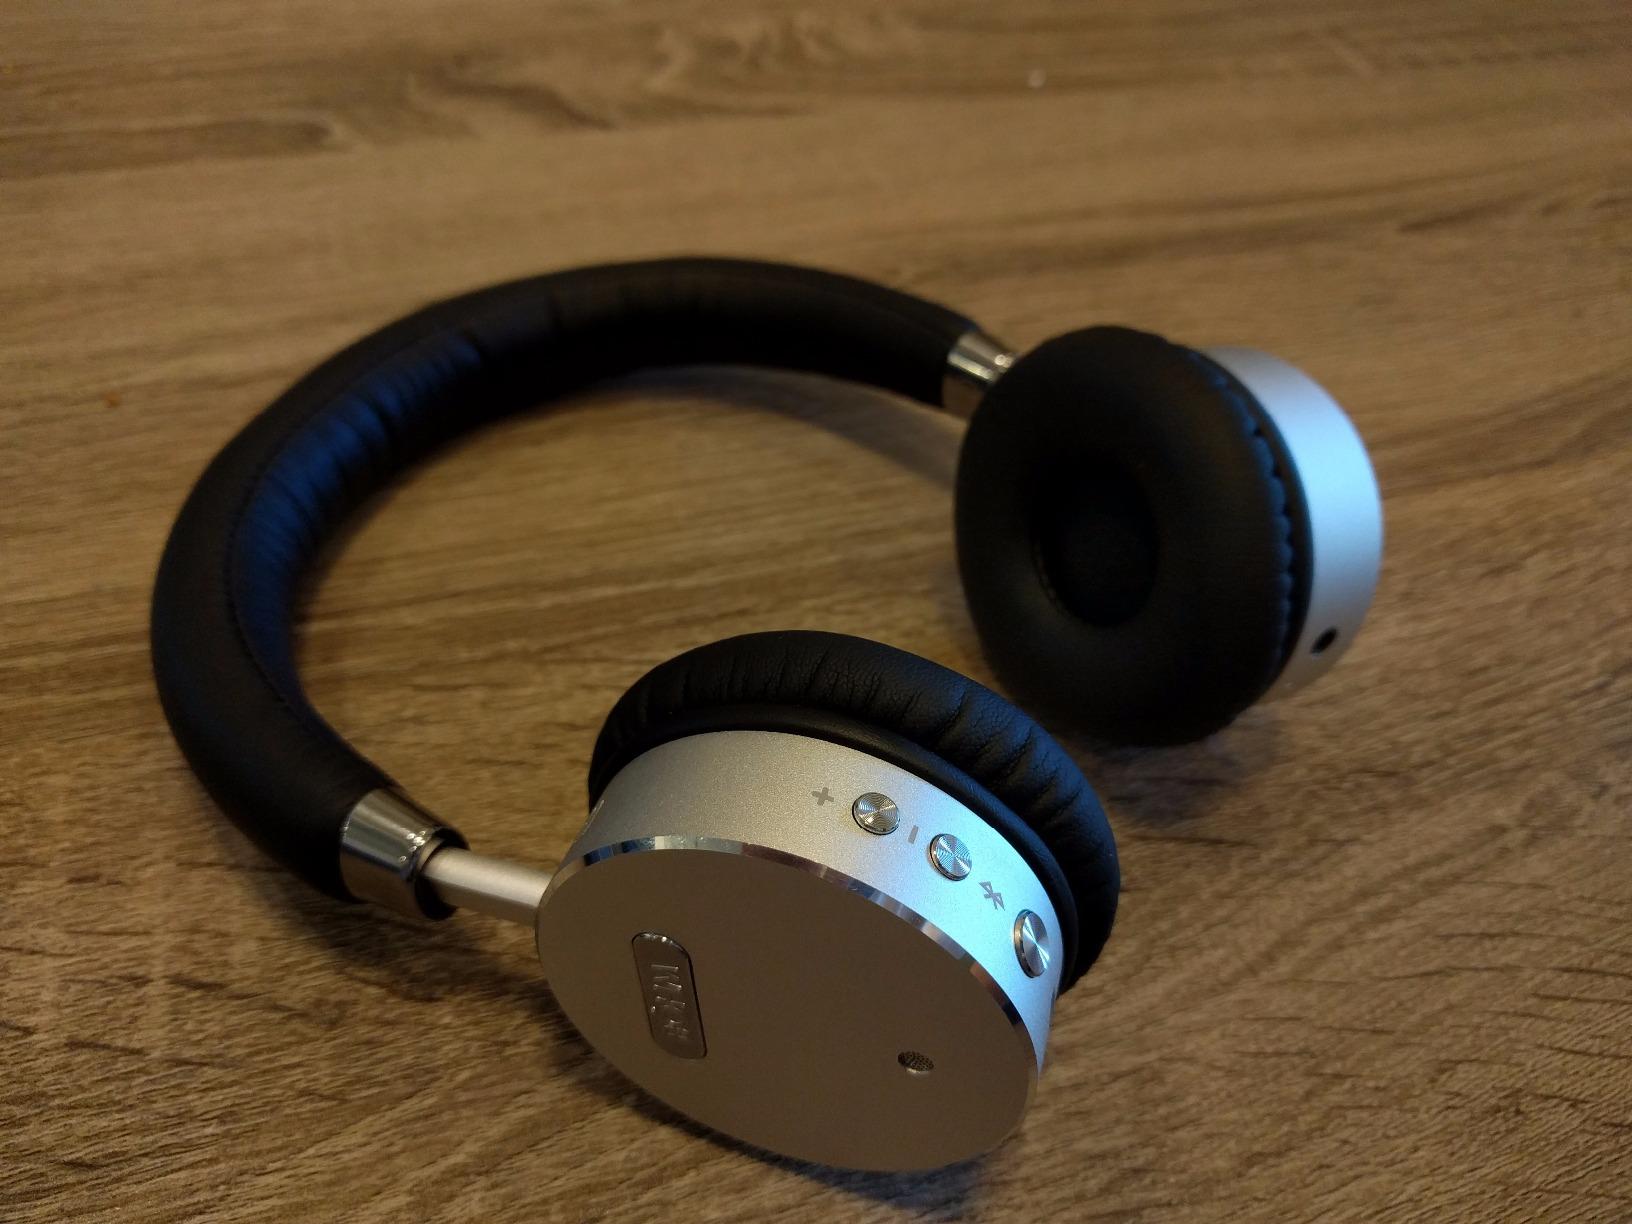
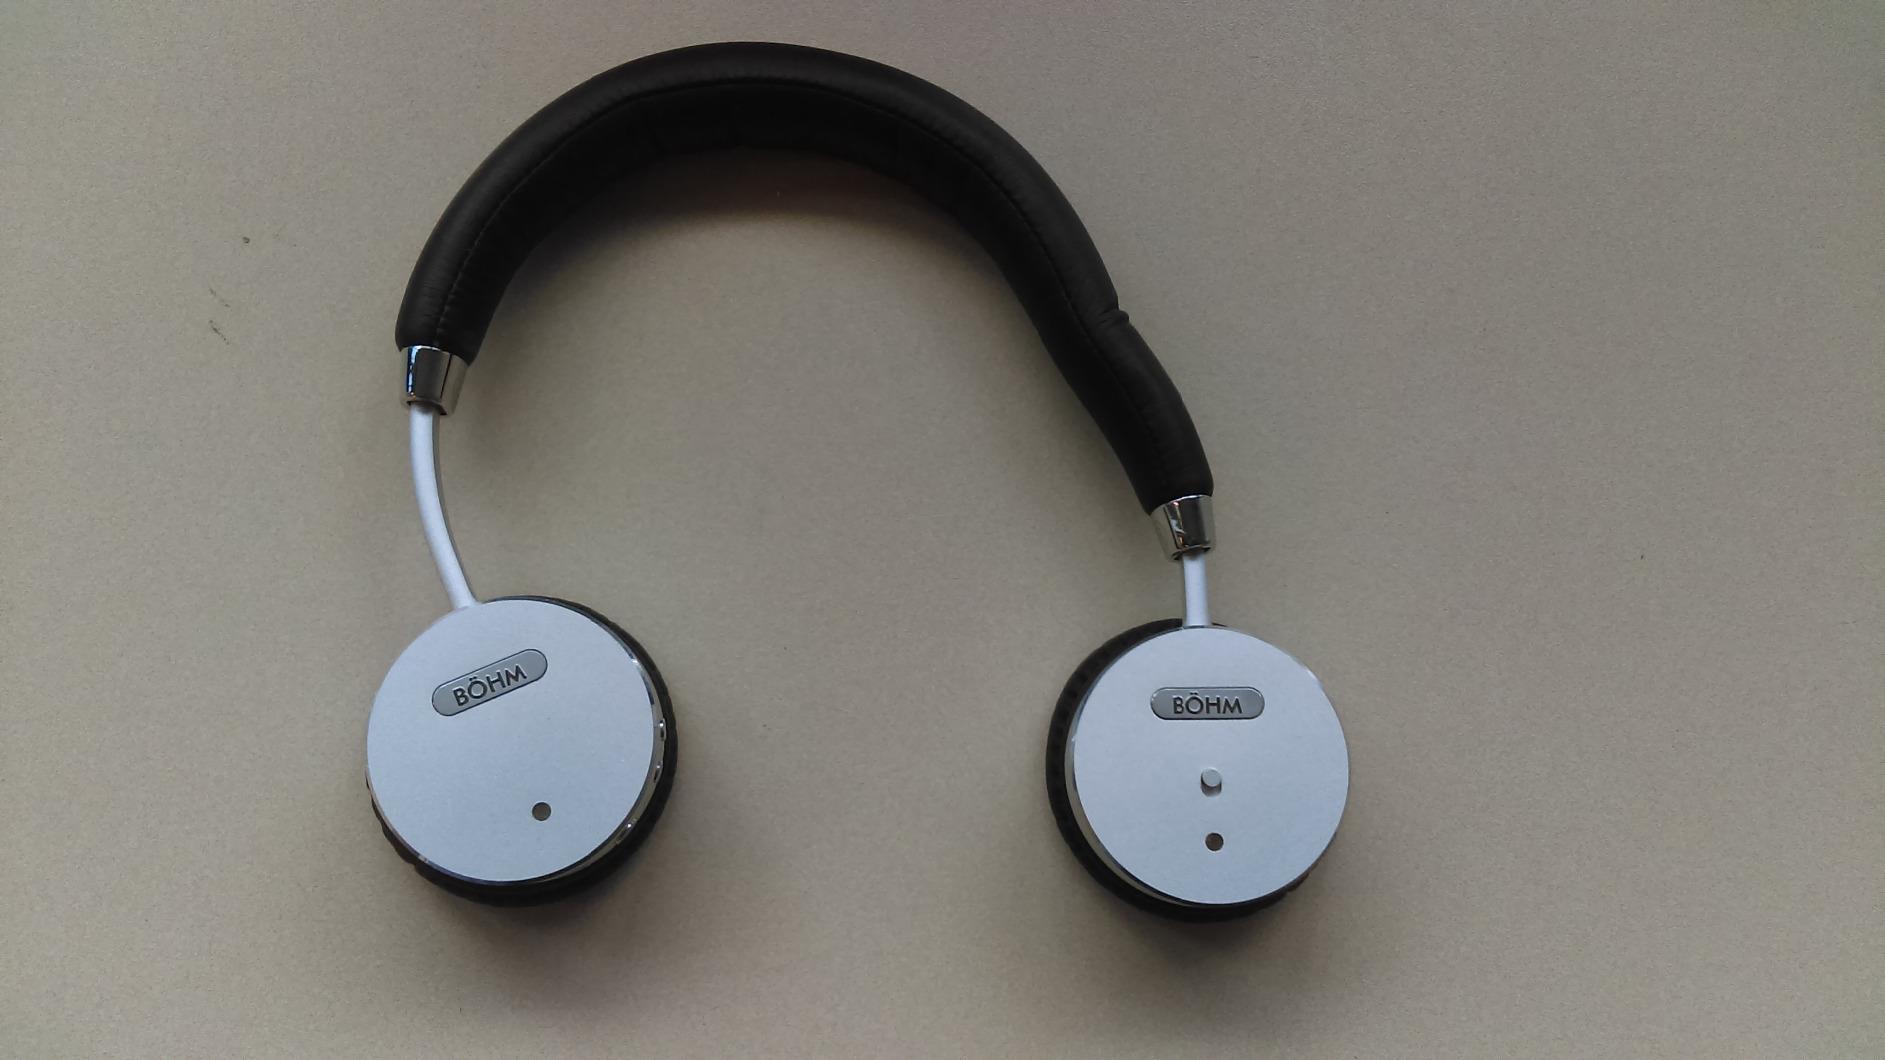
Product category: headphones
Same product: yes